A-bus (Copenhagen)

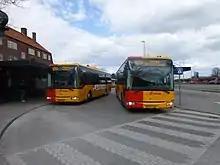
Lines 101A and 102A at Køge Station, 2013

With the structural reforms ("Strukturreformen") that came into effect on January 1, 2007, the Greater Copenhagen Authority was disbanded. HUR Trafik, a division of the Greater Copenhagen Authority, was merged with two other transit agencies ("Vestsjællands Trafikselskab" and "Storstrøms Trafikselskab") to form Movia.